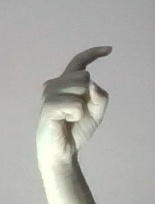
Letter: ra